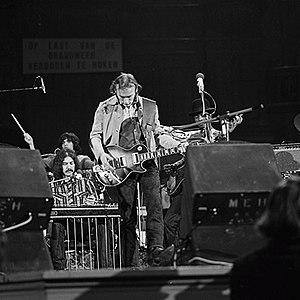
Manassas ou Stephen Stills & Manassas était le nom d'un groupe créé par Stephen Stills, un ancien en y intégrant son vieil ami Chris Hillman, ex-, alors en tournée avec son groupe The Flying Burrito Brothers.